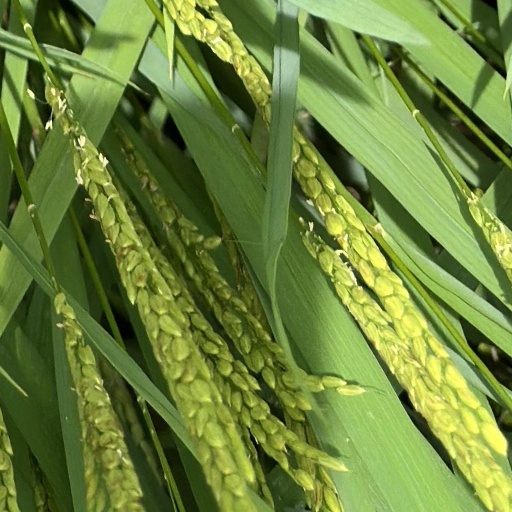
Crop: rice